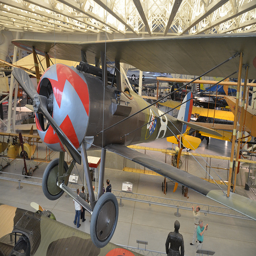
An airplane parked inside of a hangar on display.
An old school airplane is hanging in a showroom.
A vintage airplane museum, with people walking underneath displays of WWII-era planes in a hangar.
A vintage prop plane with the number 8 on it is suspended from the air.
A small airplane hanging from a ceiling of a large building